Question: Please indicate a possible affordance area of the book that can be used for holding
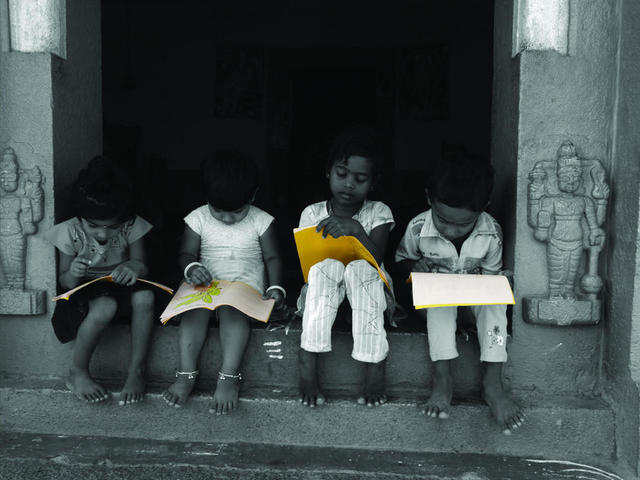
Answer: [407.895, 266.316, 519.474, 308.421]